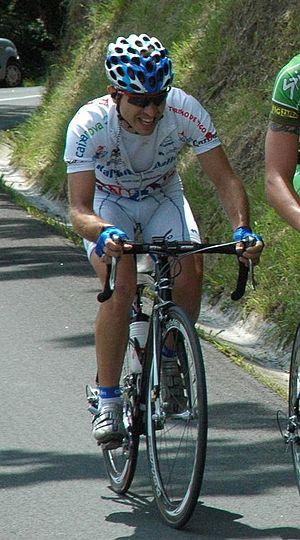
Iban Mayoz Etxebarria, né le 30 septembre 1981 à Saint-Sébastien, est un coureur cycliste espagnol.